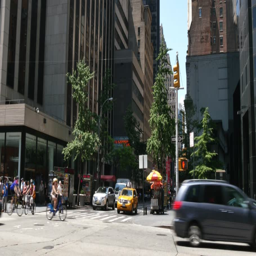
circa a summer establishing shot